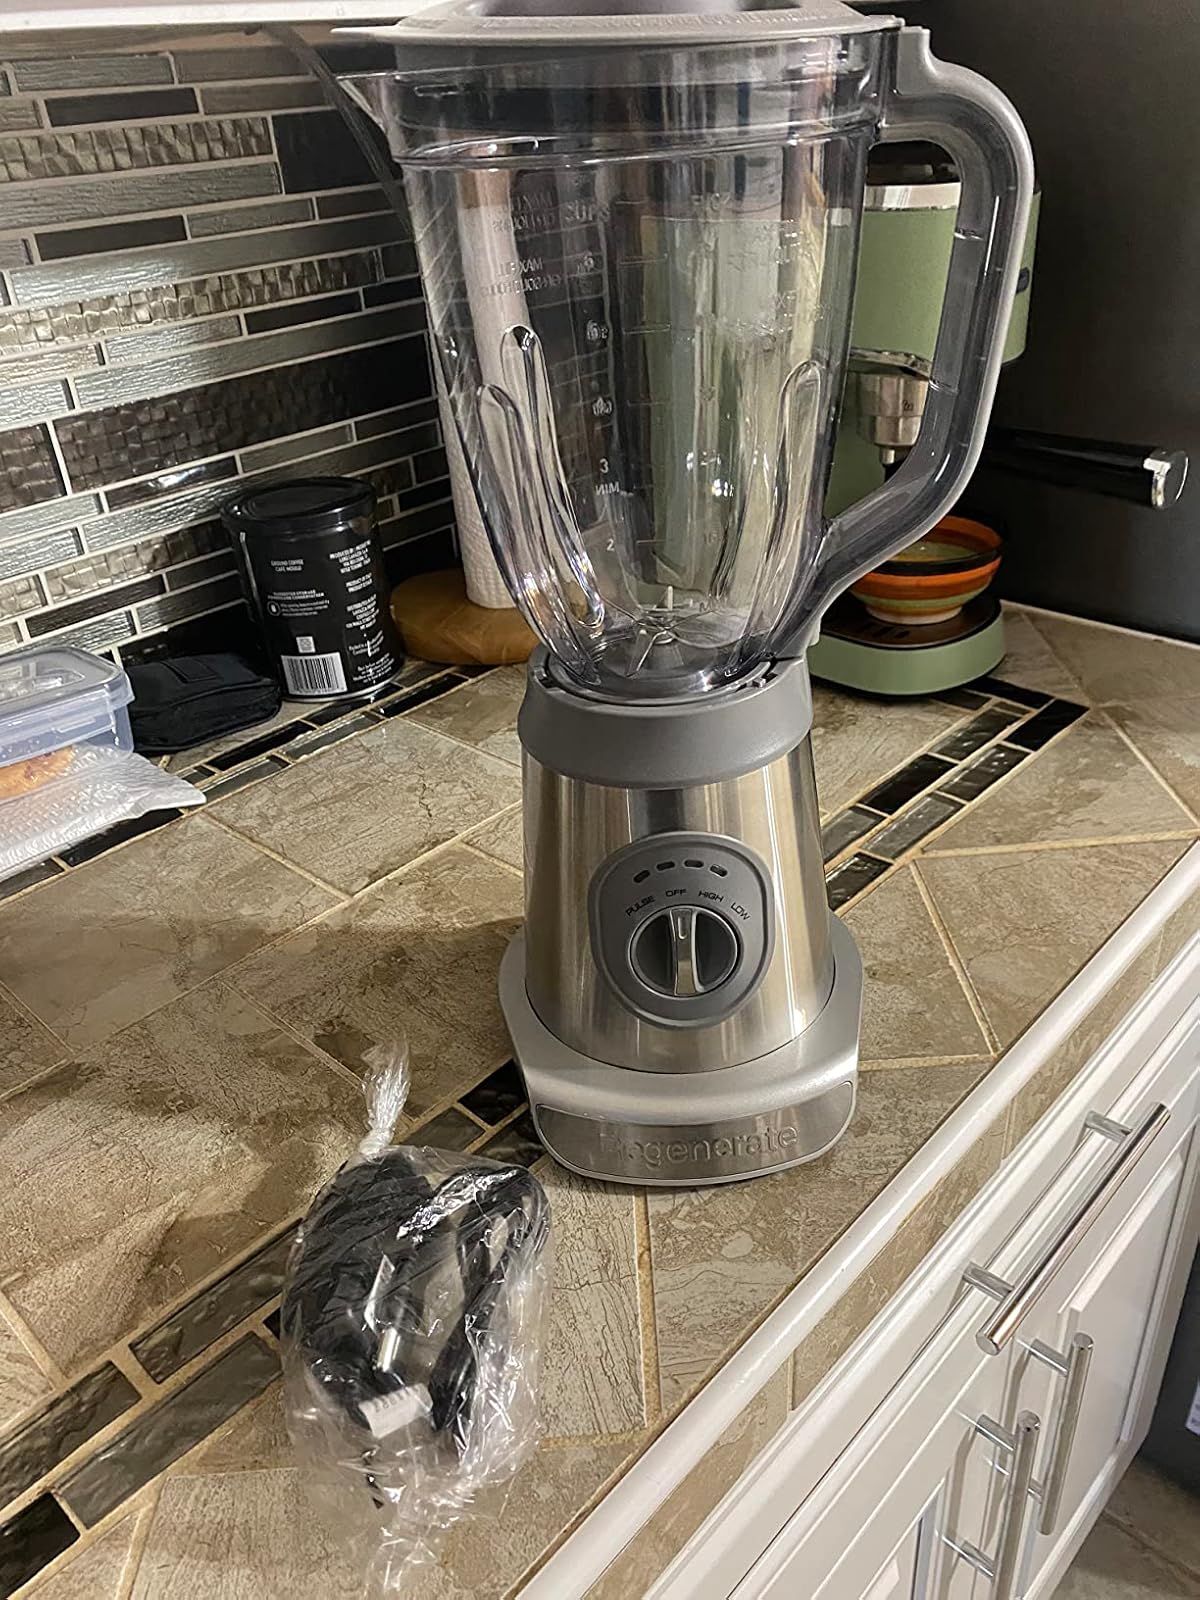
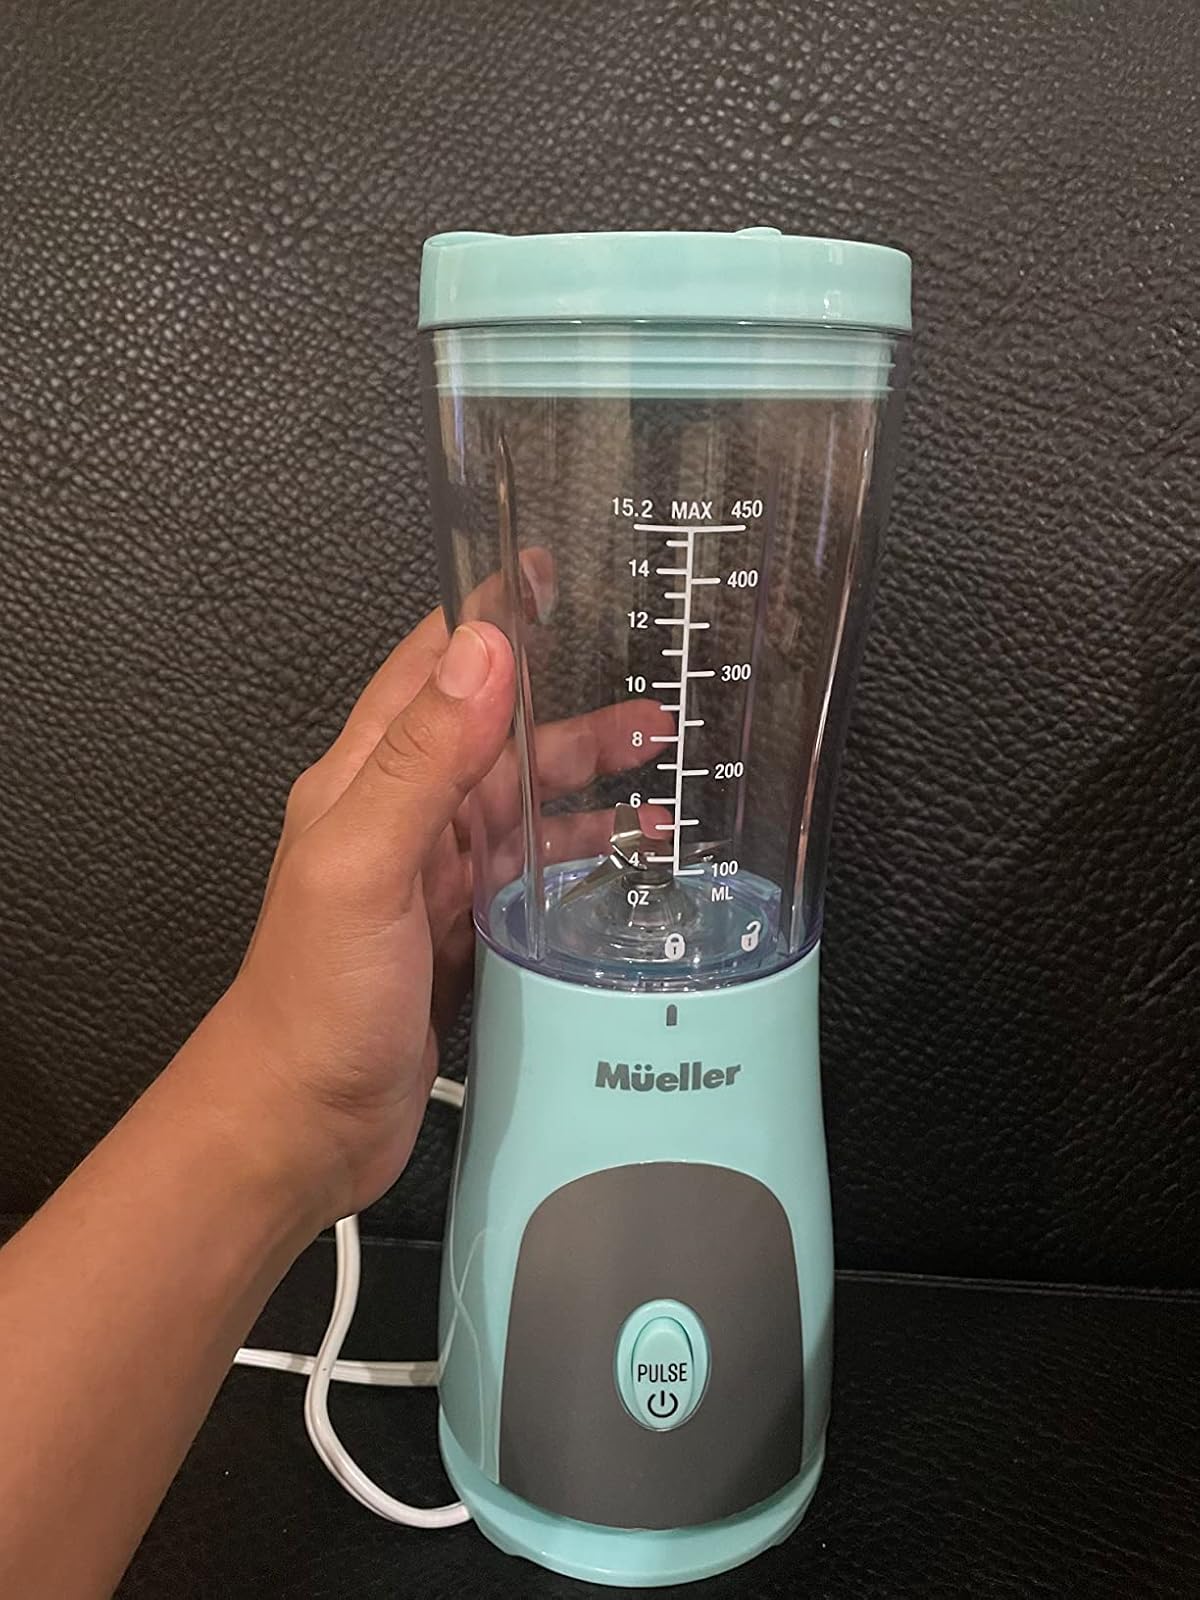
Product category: items_blender
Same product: no